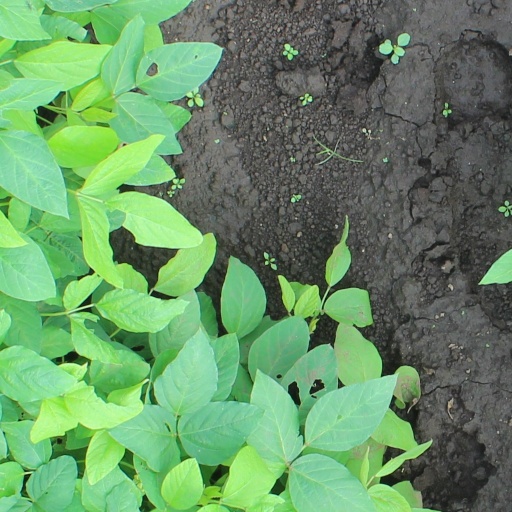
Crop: soybean